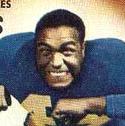
Age: 28